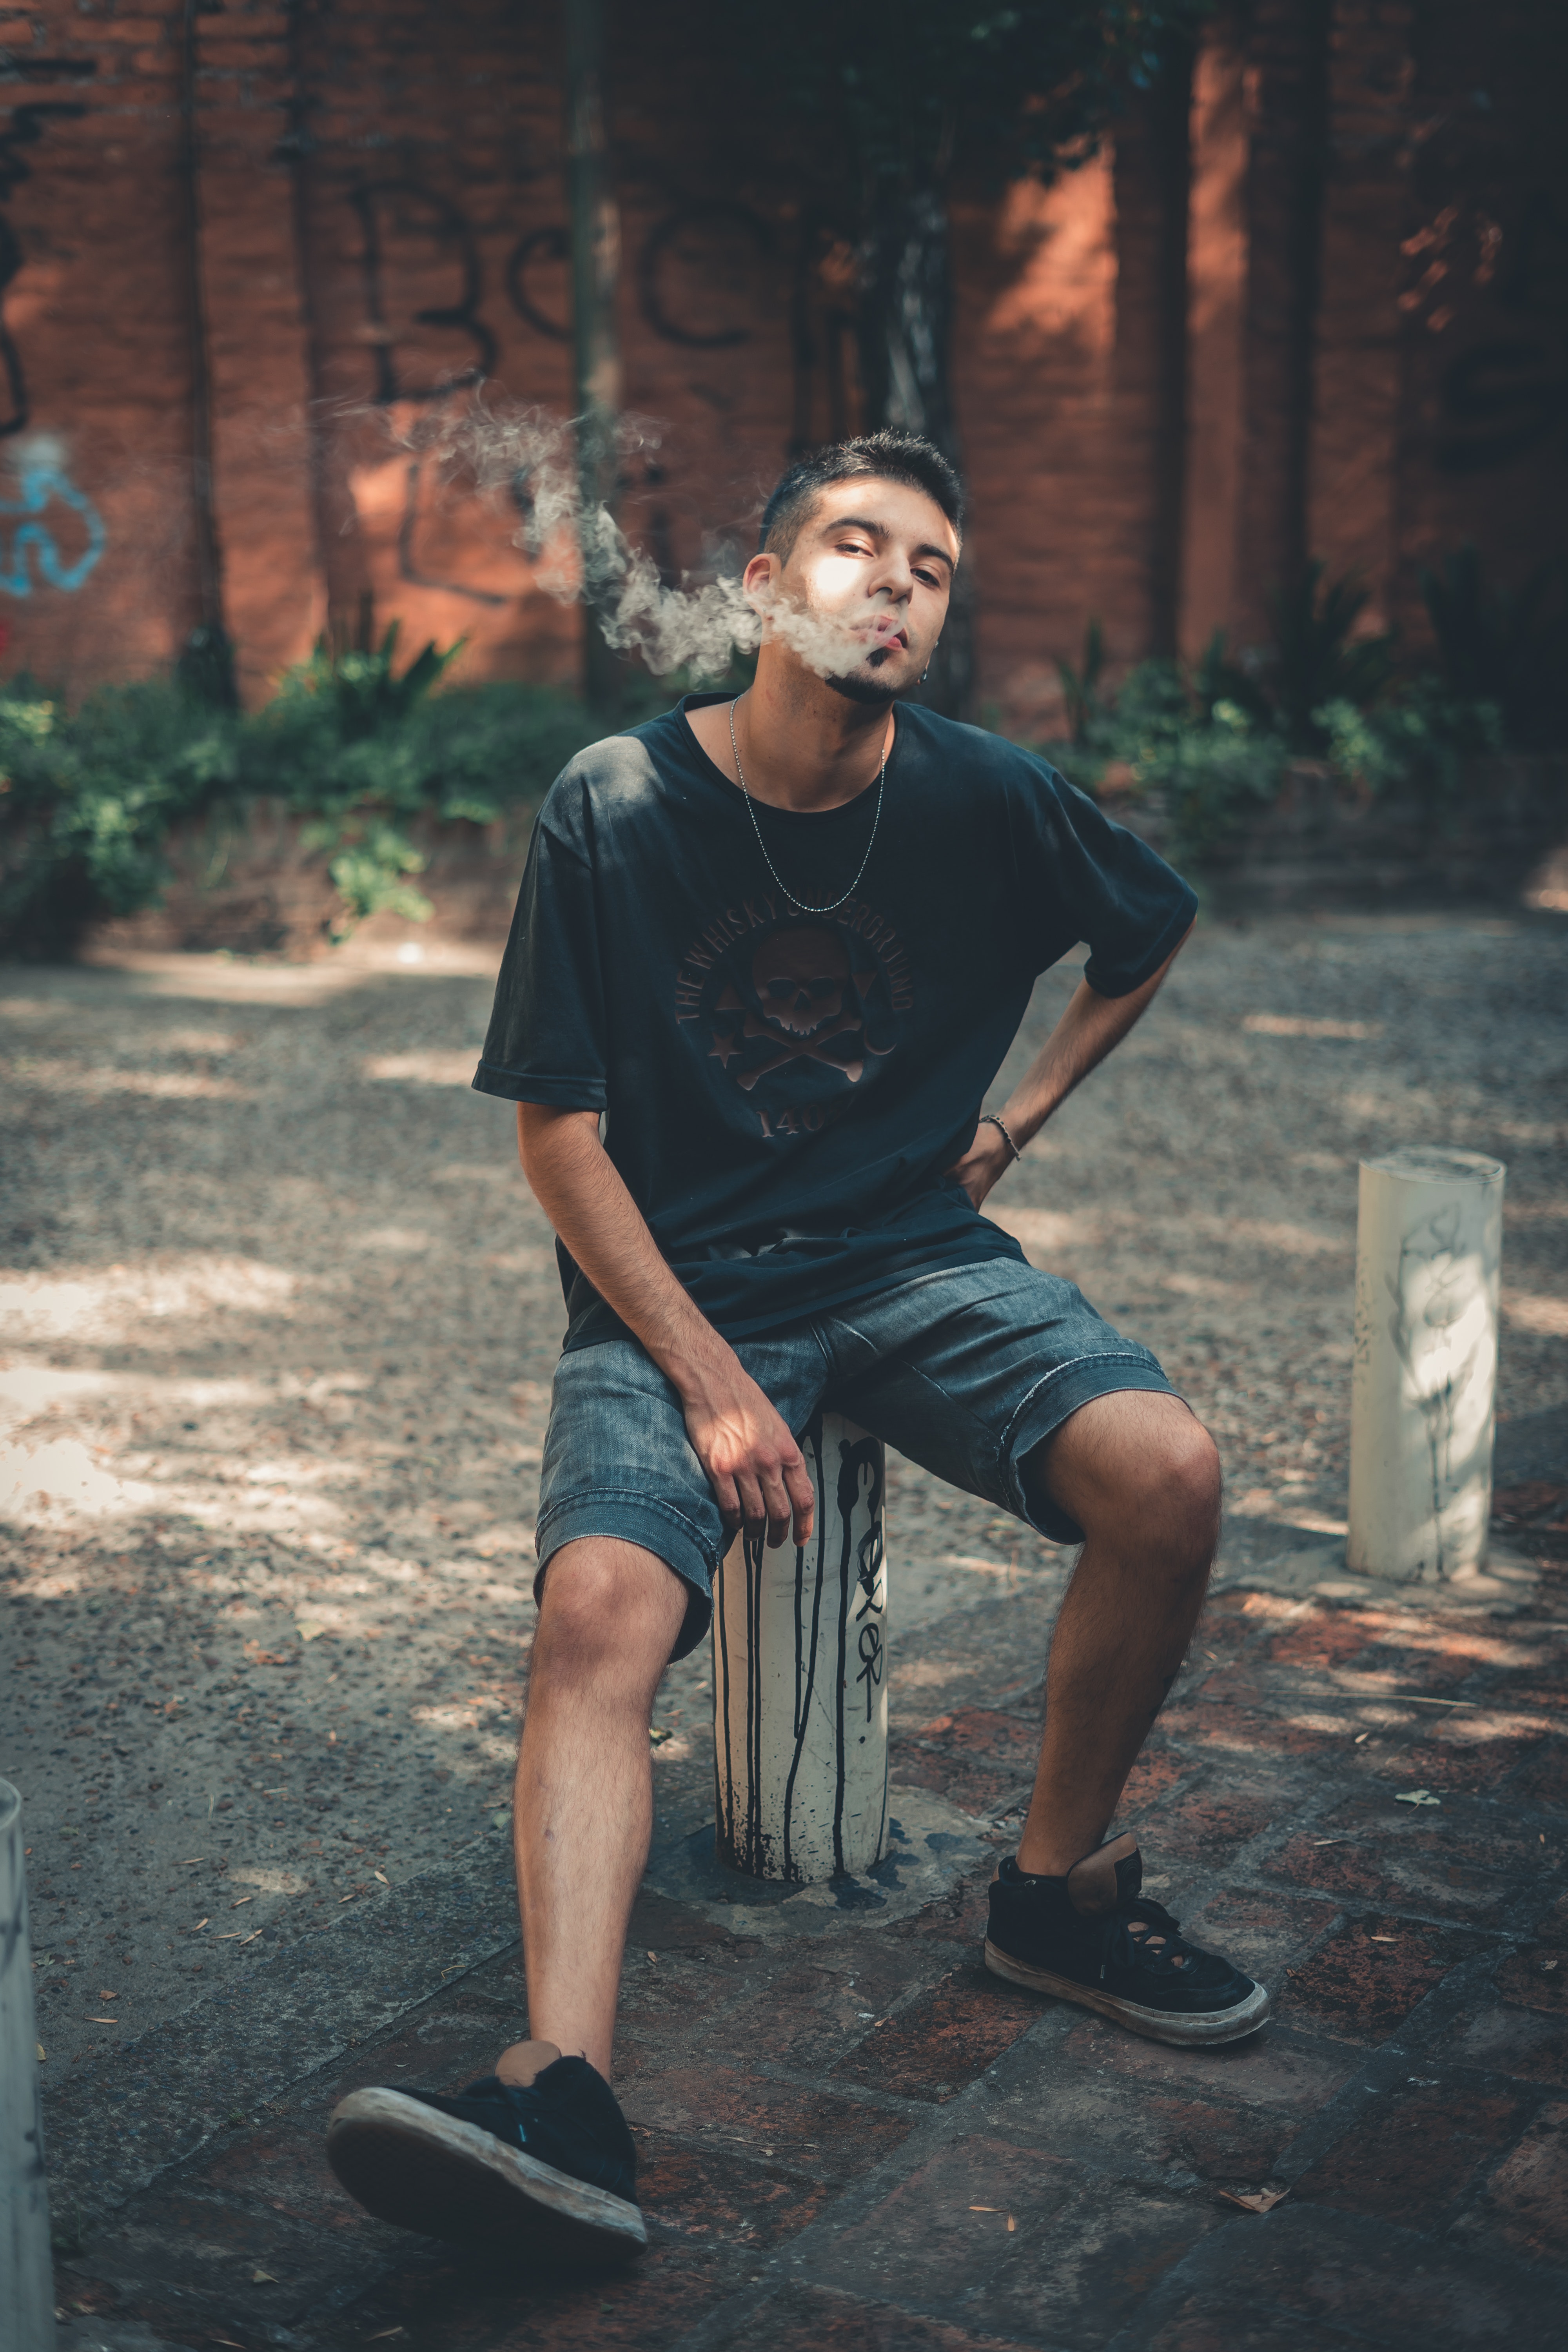
sitting, human, photography, fun, cool, leg, smile, vacation, shoe, photo shoot, flash photography, glasses, style